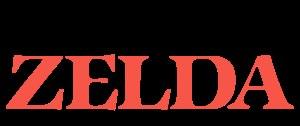
The Legend of Zelda: Collector's Edition est une compilation de jeux vidéo de la franchise The Legend of Zelda développée et éditée par Nintendo sur GameCube le 14 novembre 2003 en Europe, le 17 novembre 2003 aux États-Unis et le 18 mars 2004 au Japon. Elle comprend quatre des cinq premiers jeux de la franchise sortis jusque-là sur console de salon, soit The Legend of Zelda, The Adventure of Link, Ocarina of Time, et Majora's Mask, ainsi qu'une démo de 20 minutes du jeu The Wind Waker.